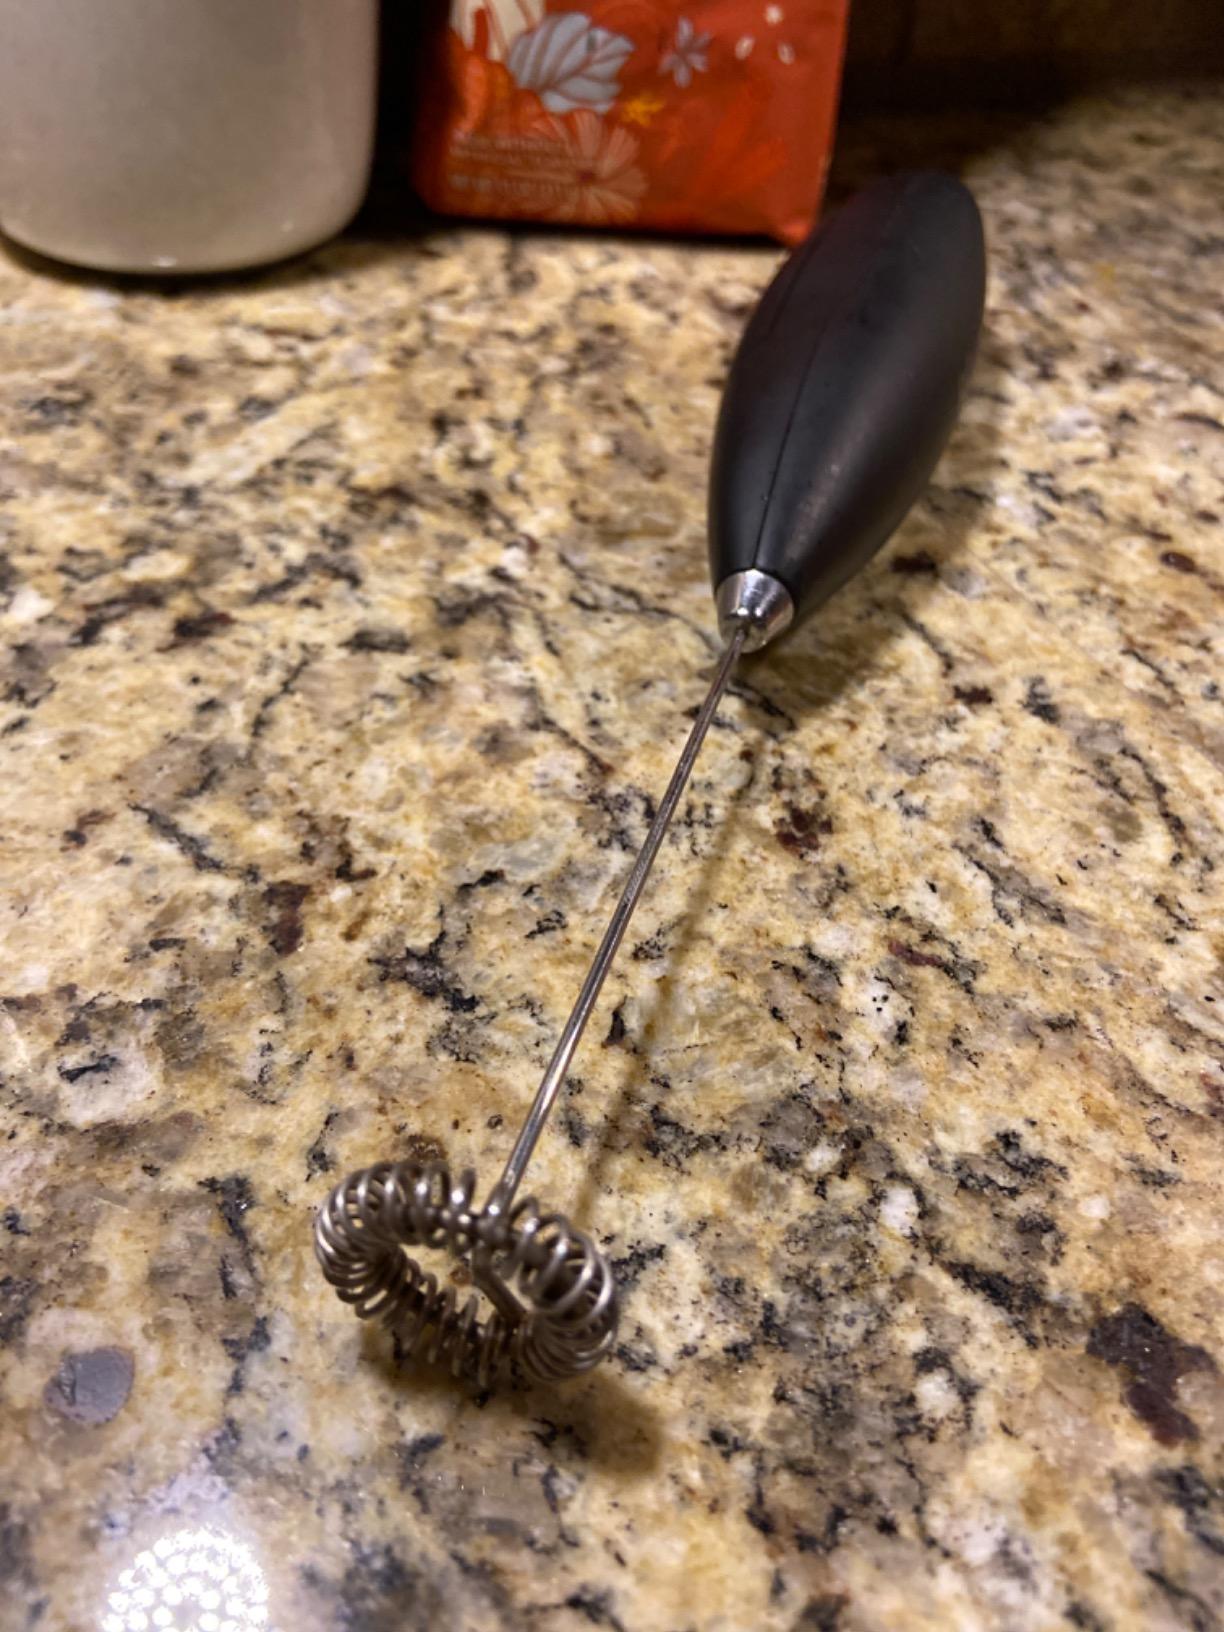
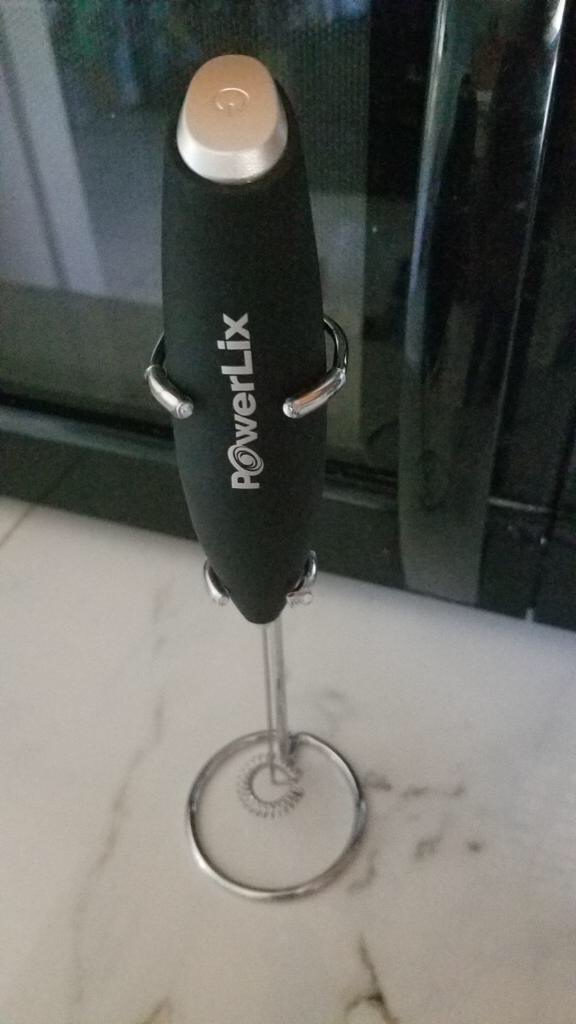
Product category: items_mixer
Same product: yes